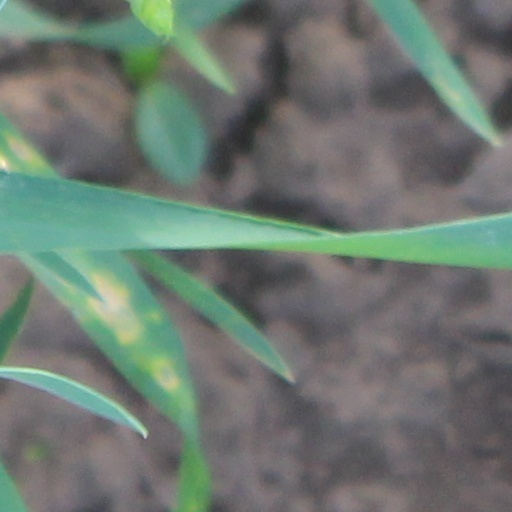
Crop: wheat